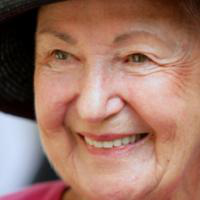
Age group: age 80 +